Langenbaker House

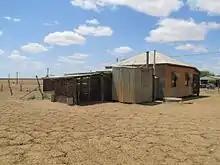
Rear view of the house, 2013

Langenbaker house is located in the centre of town on Mitchell Street, Ilfracombe, and is described as Lot 908 on Plan No. 14173 being the whole of the land contained in Deed of Grant. Like most of the town's houses, Langenbaker house was brought from elsewhere - the light timber frame construction making it easy to dismantle and re-assemble.